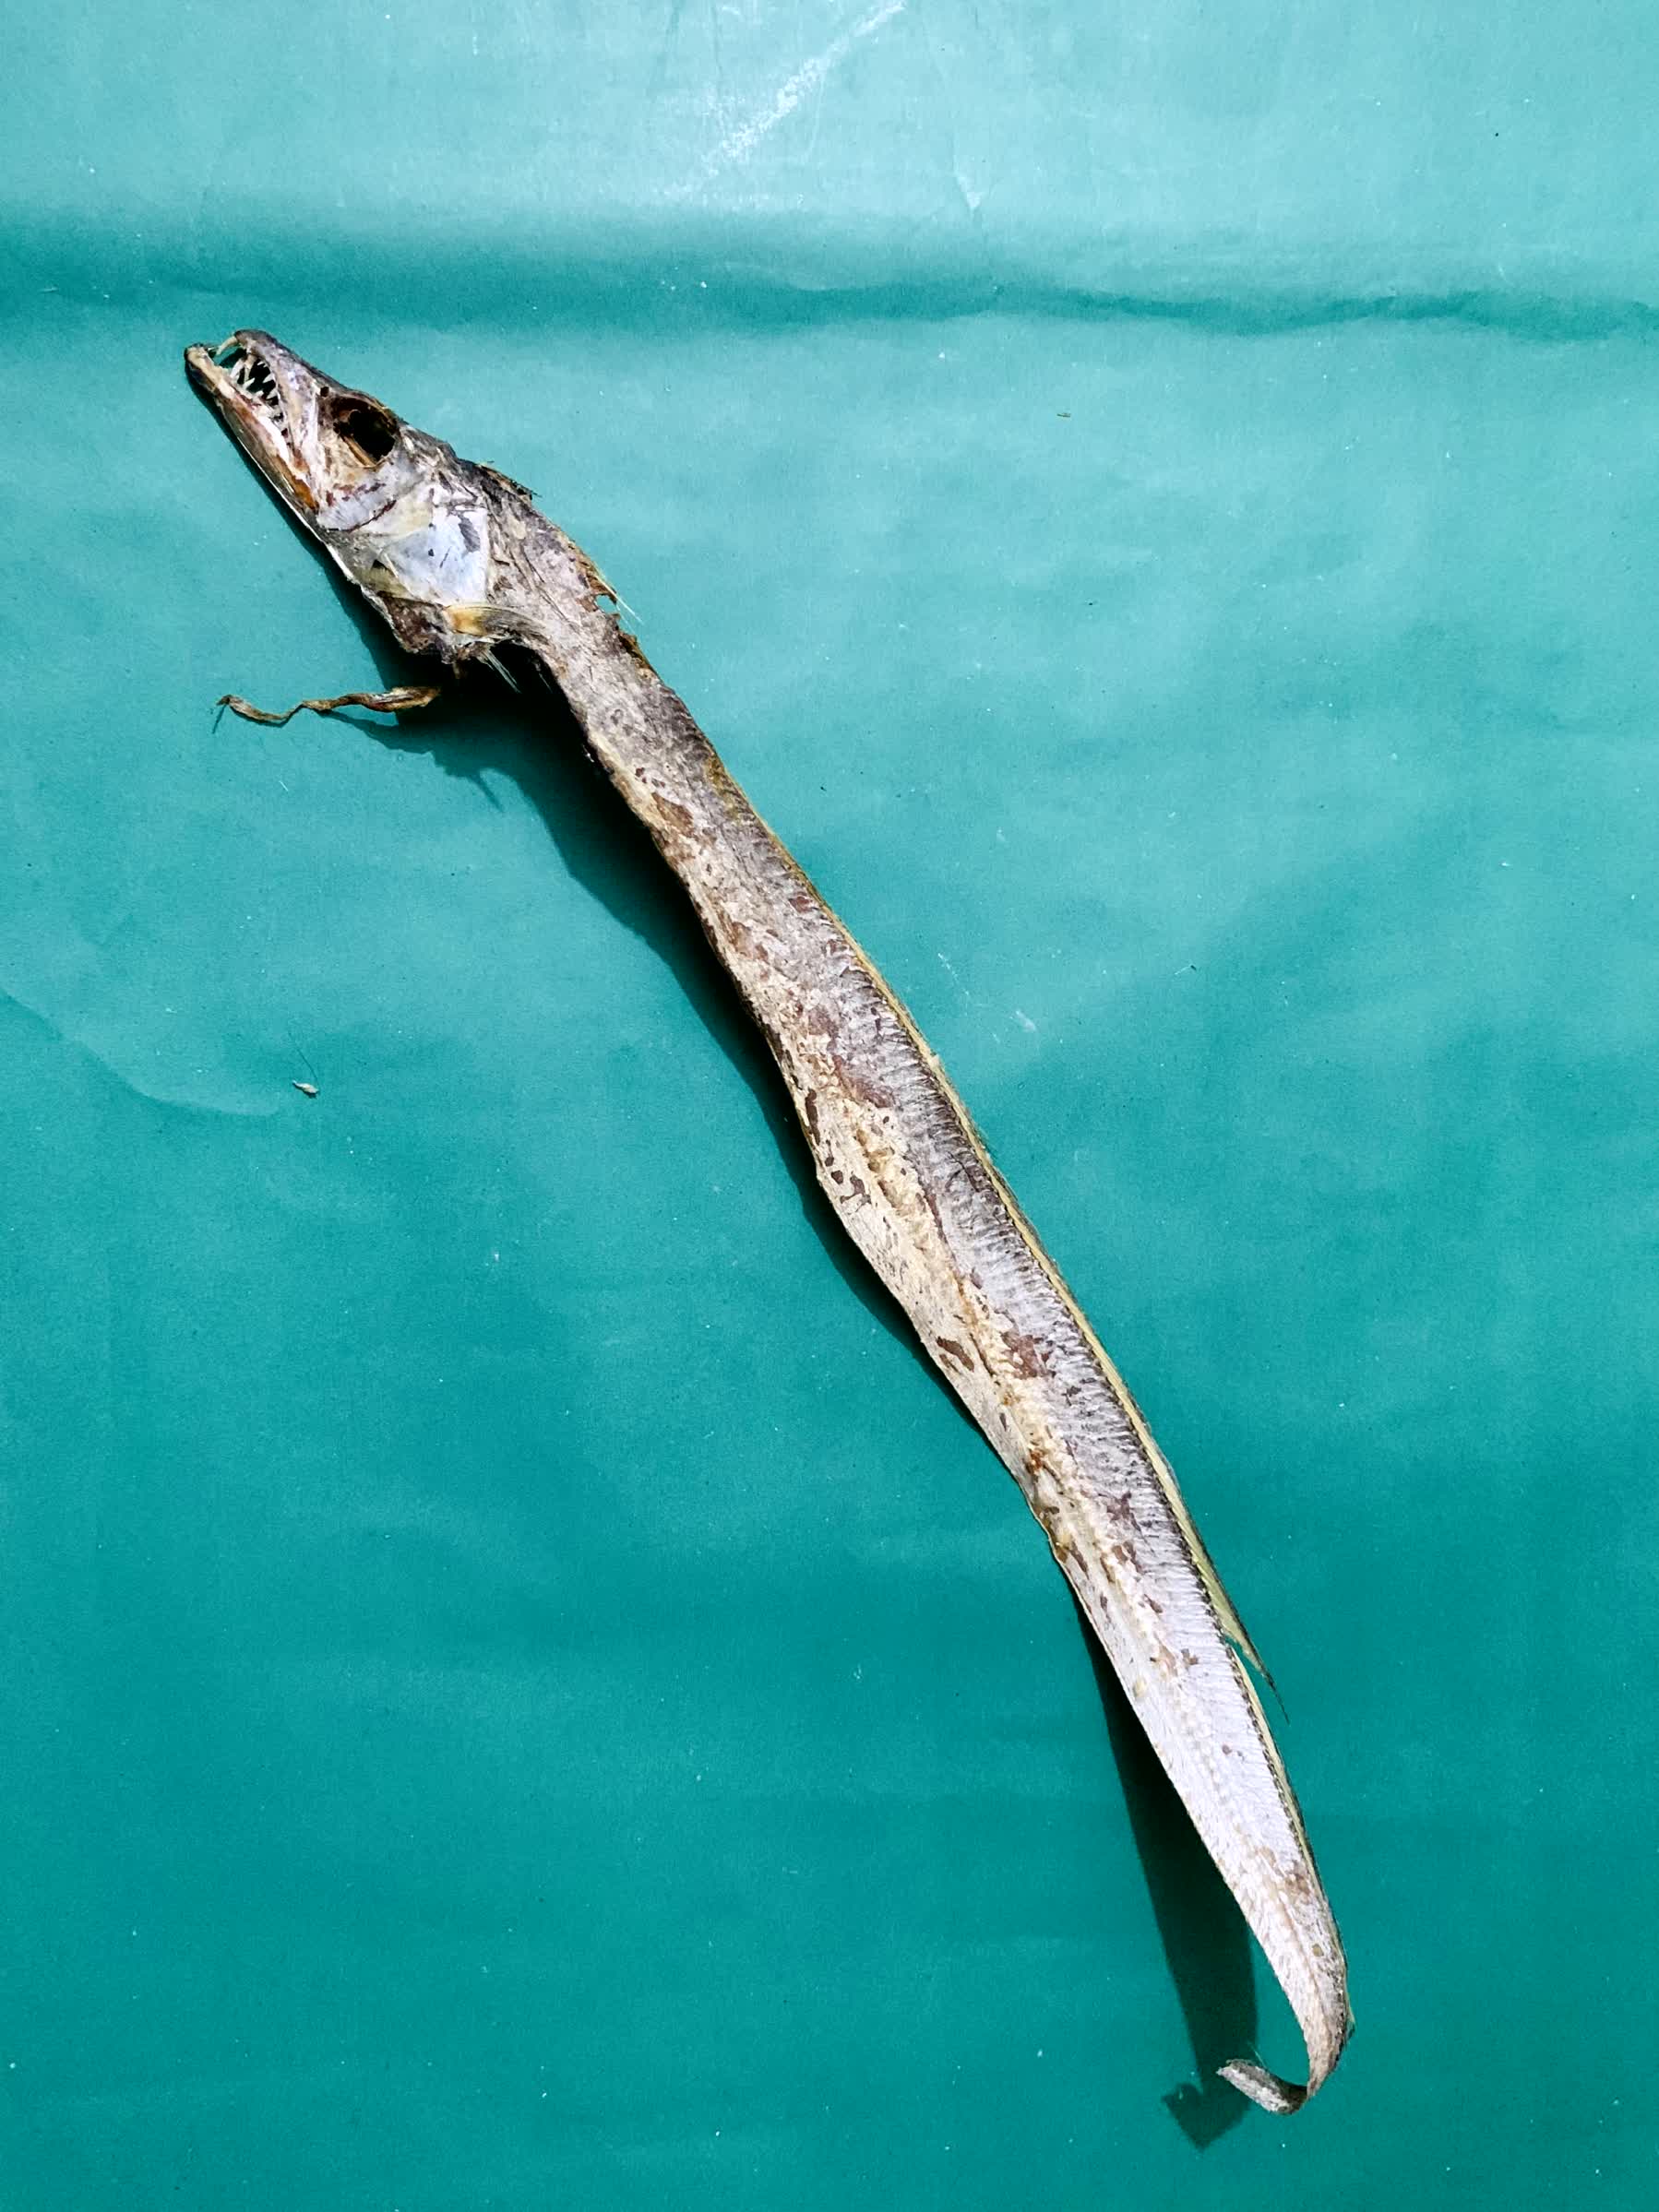
Species: Churi